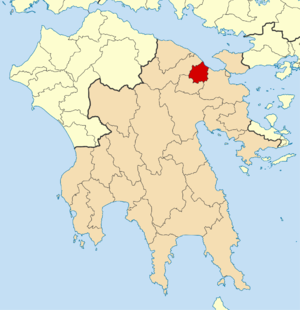
La Grèce est organisée depuis le 1ᵉʳ janvier 2011 en 13 régions et 325 dèmes.
Vélo-Vócha est un dème situé dans la périphérie du Péloponnèse en Grèce. Le dème actuel est issu de la fusion en 2011 entre les dèmes de Vélo et de Vócha.